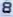
Number: 8